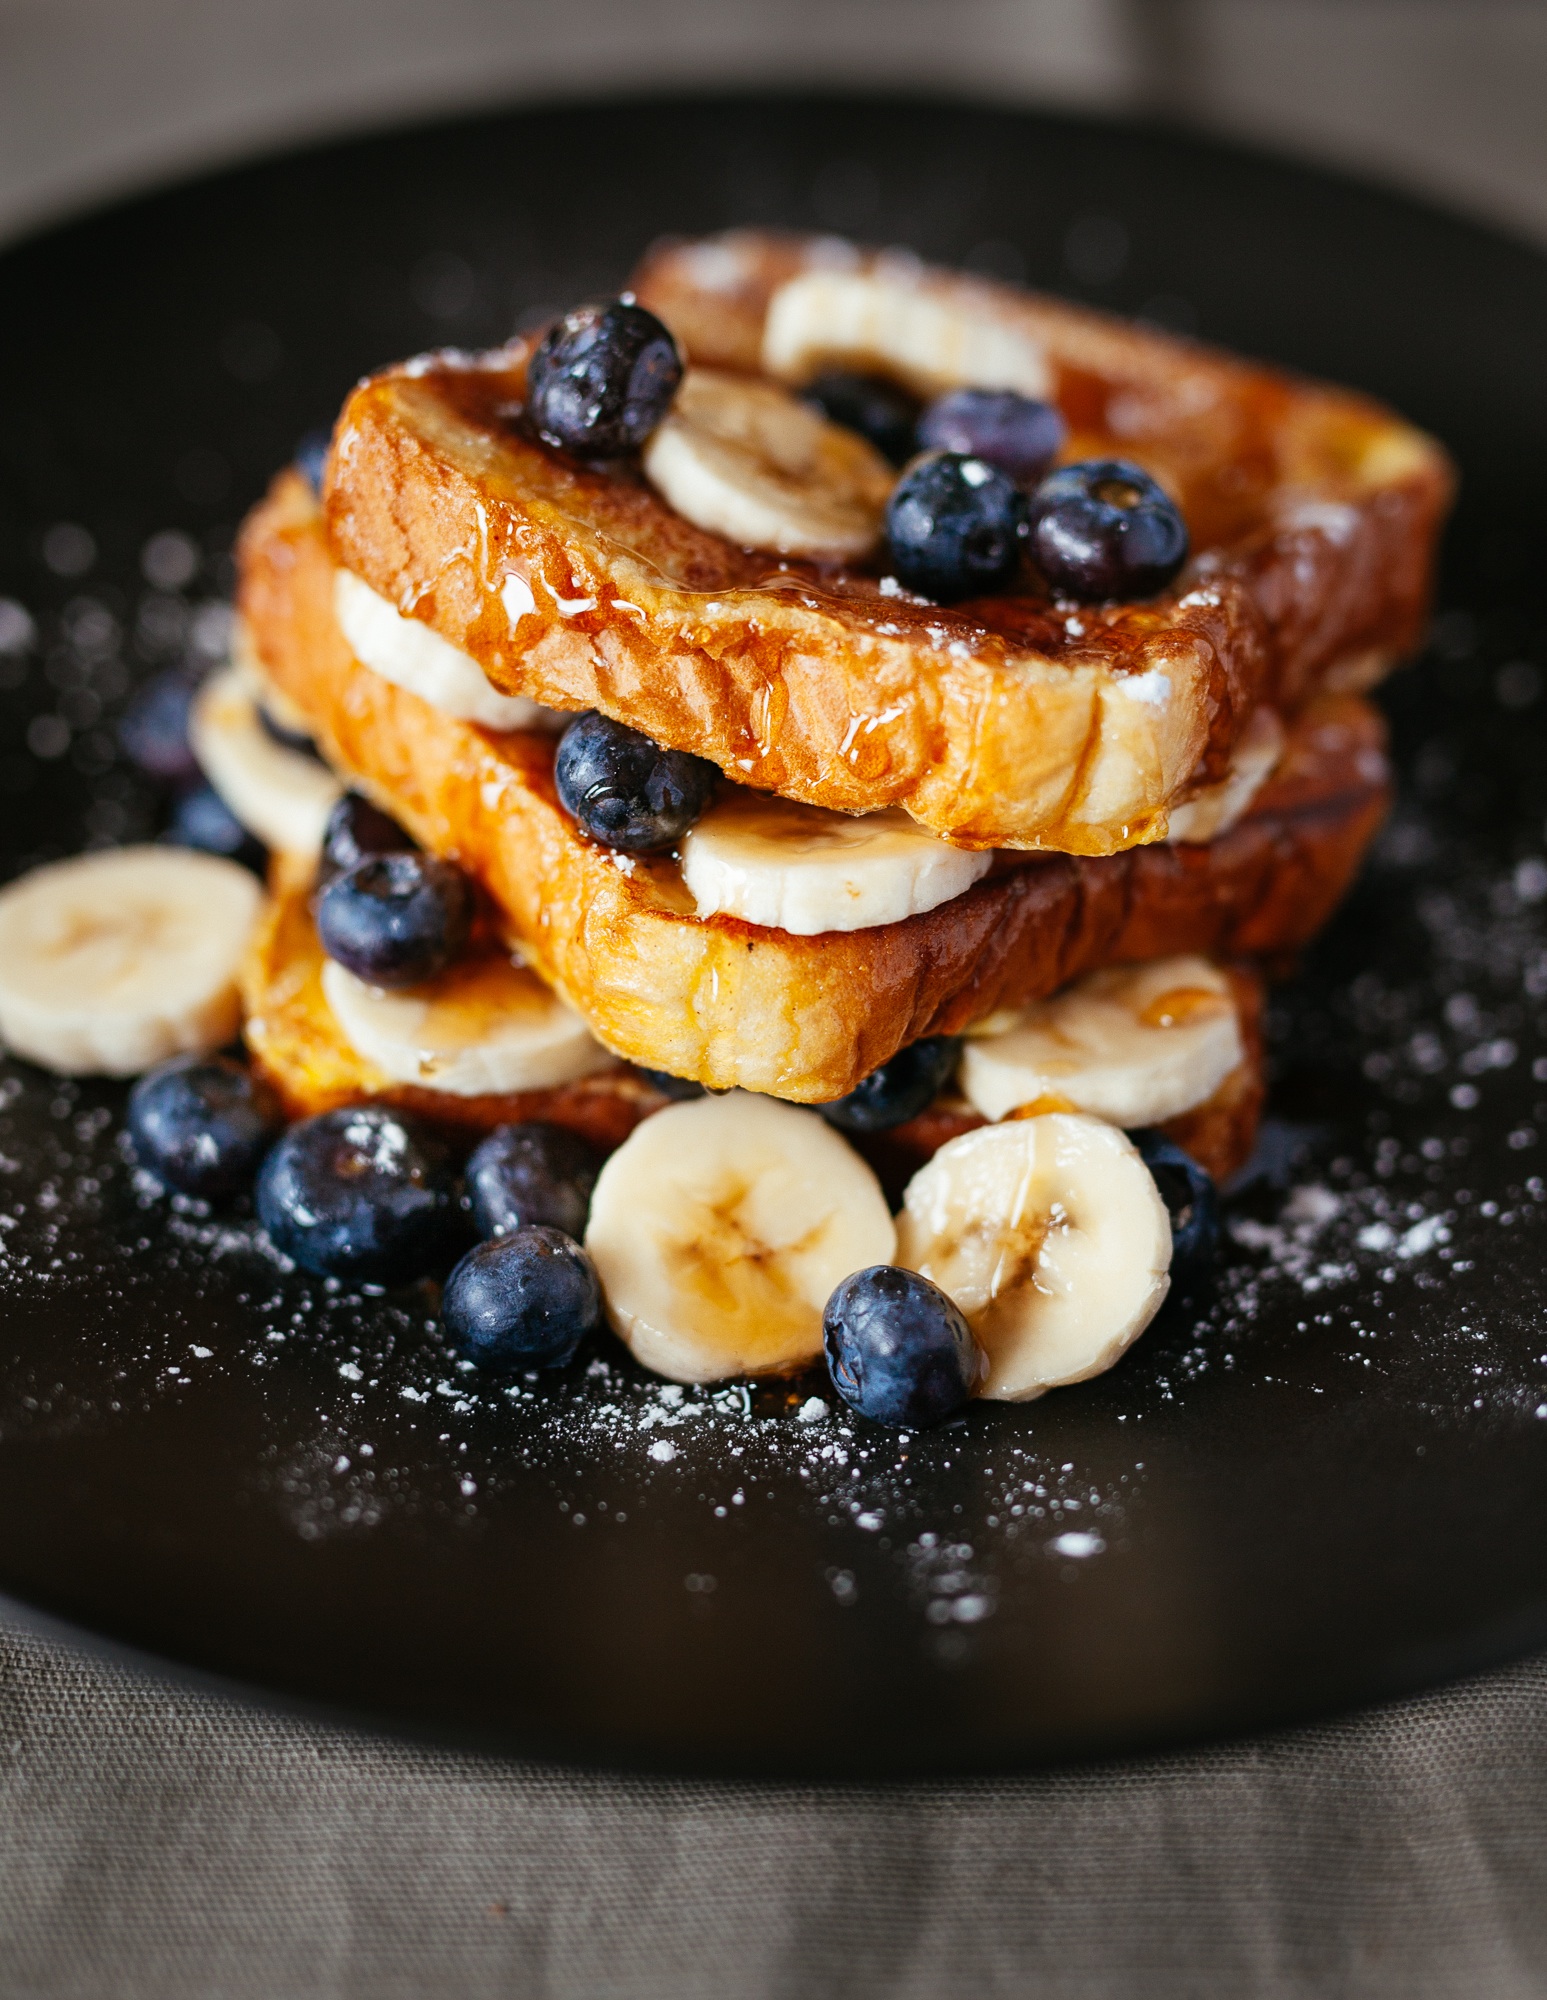
plant, fruit, berry, dish, meal, food, produce, blueberry, breakfast, dessert, pancake, flavor, flowering plant, land plant